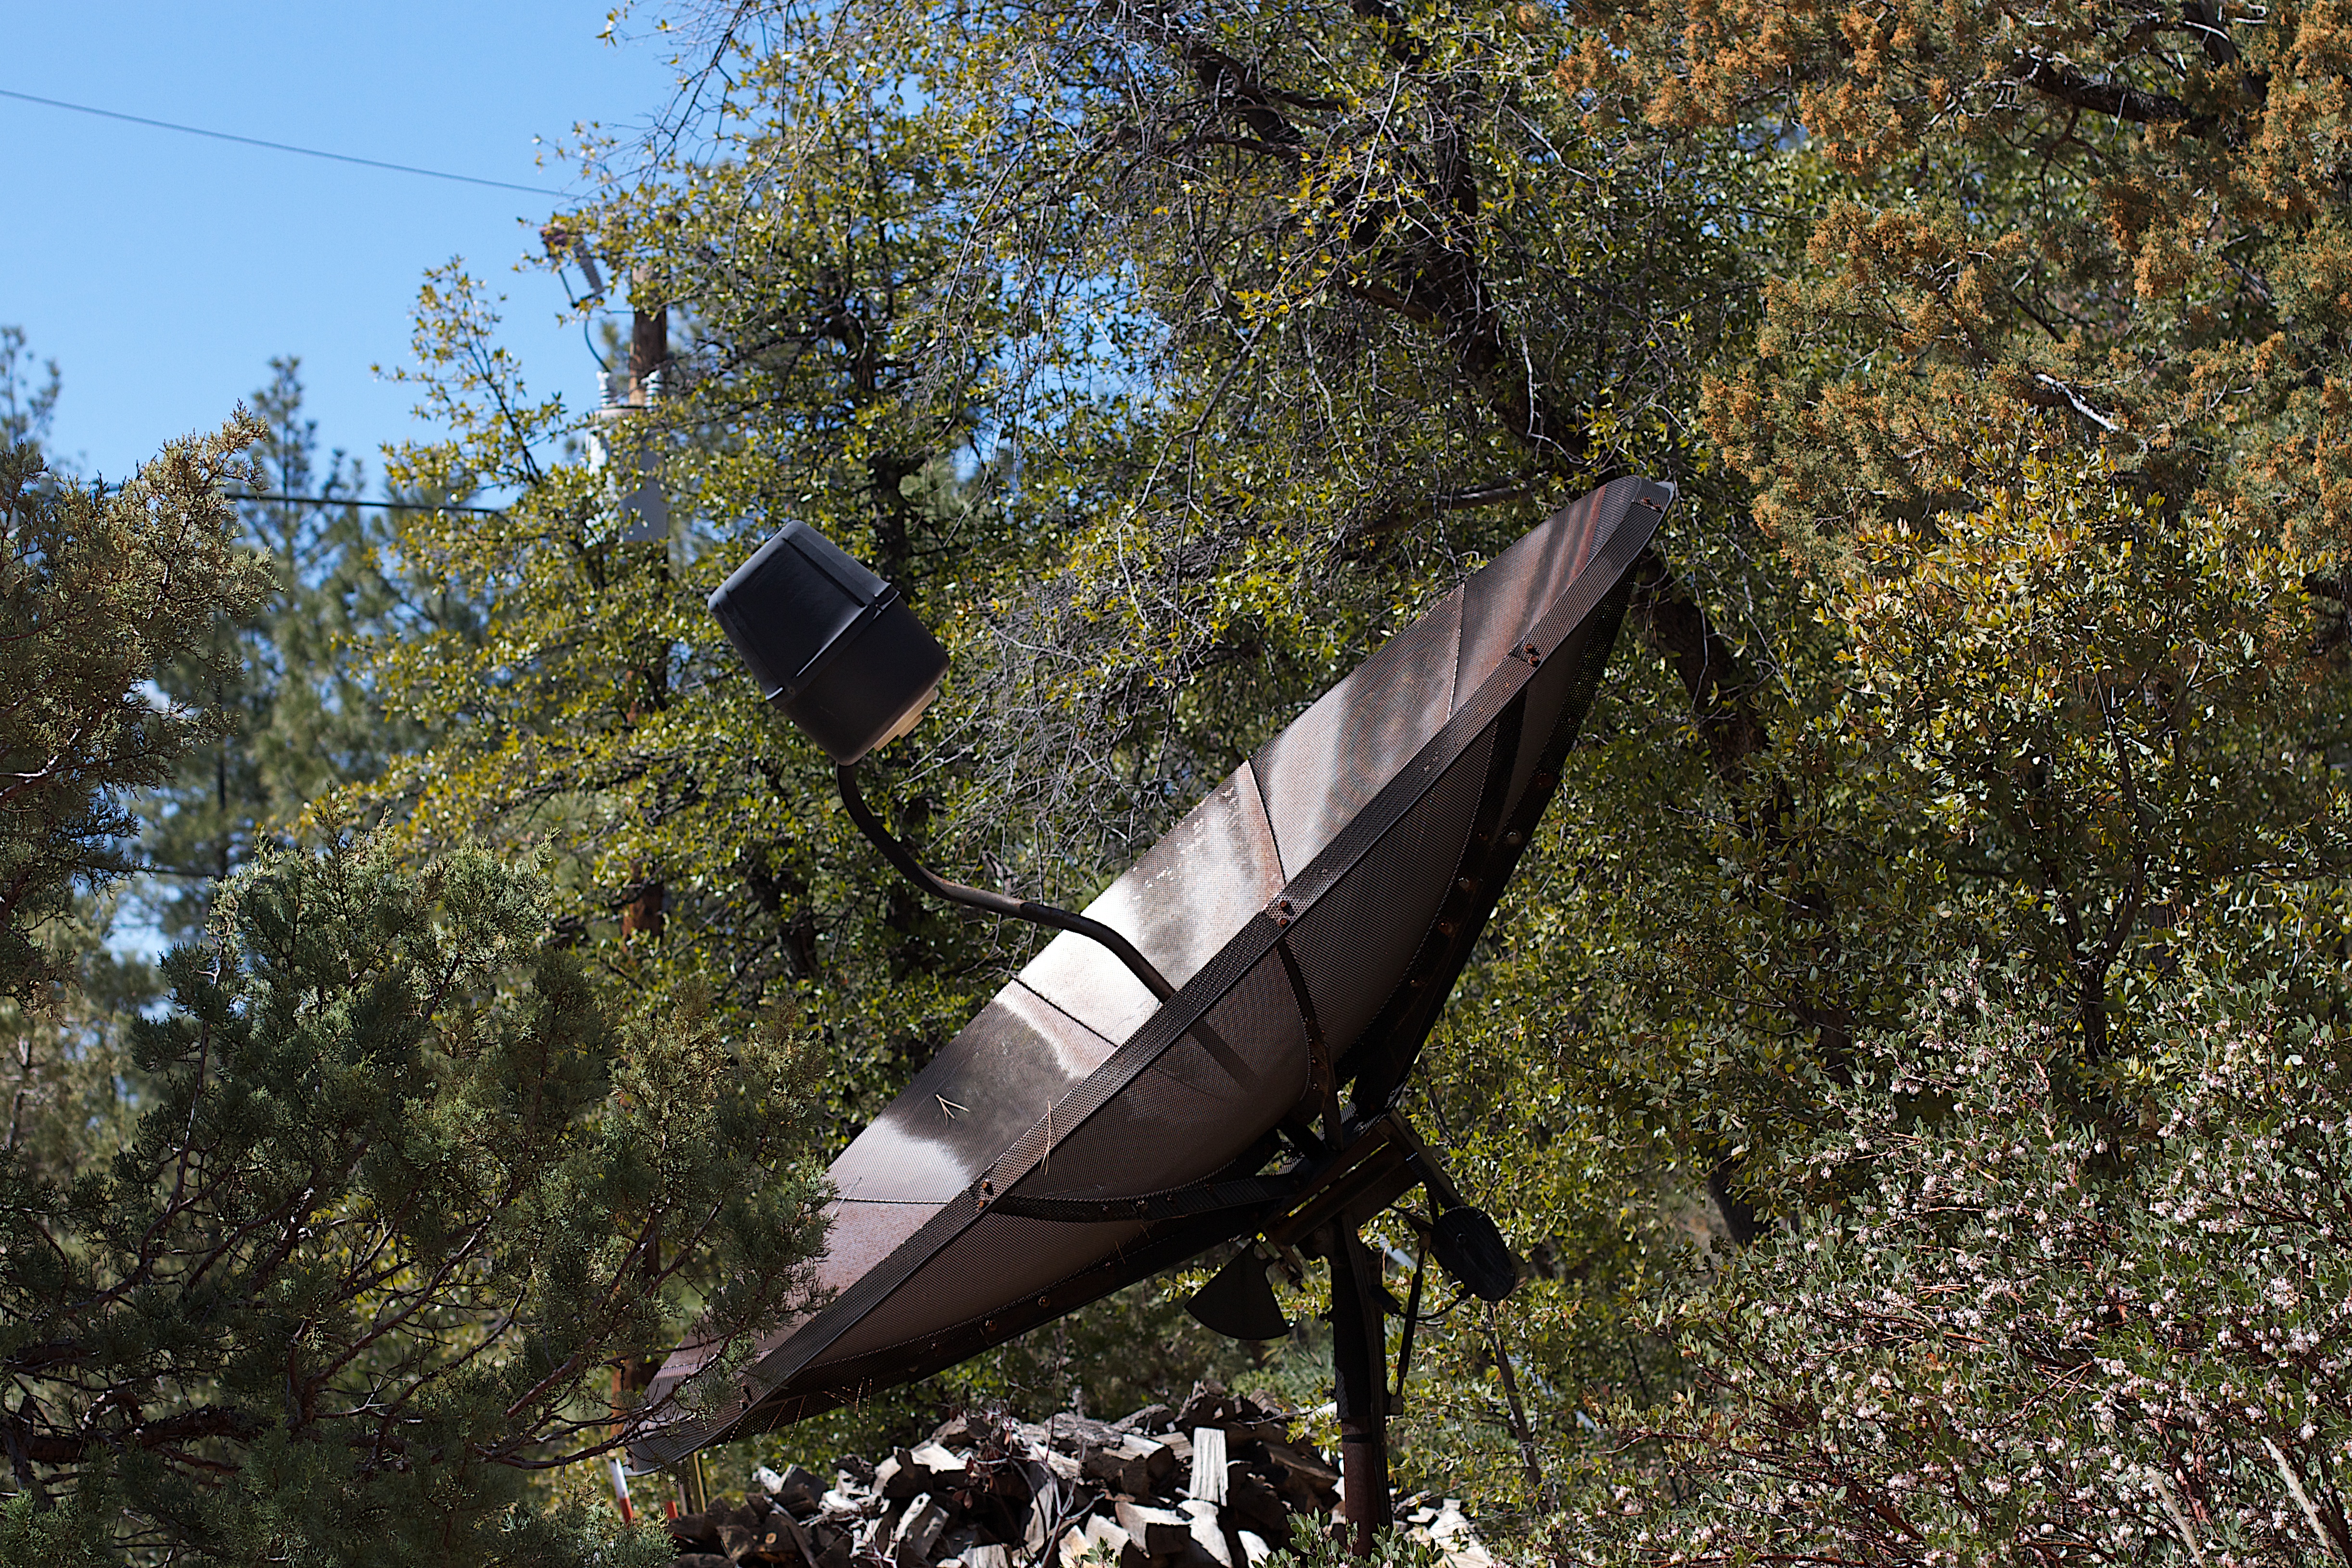
tree, vehicle, cool image